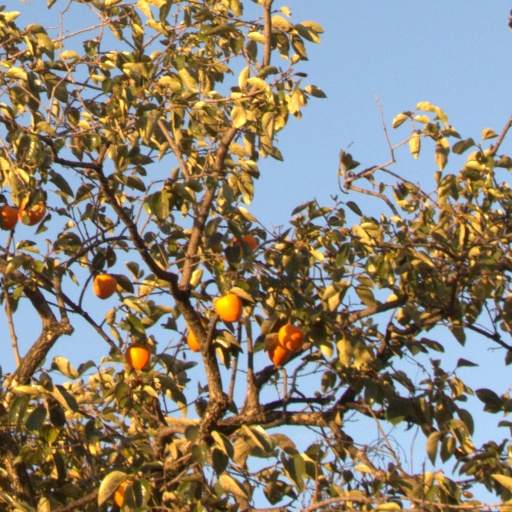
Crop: grape